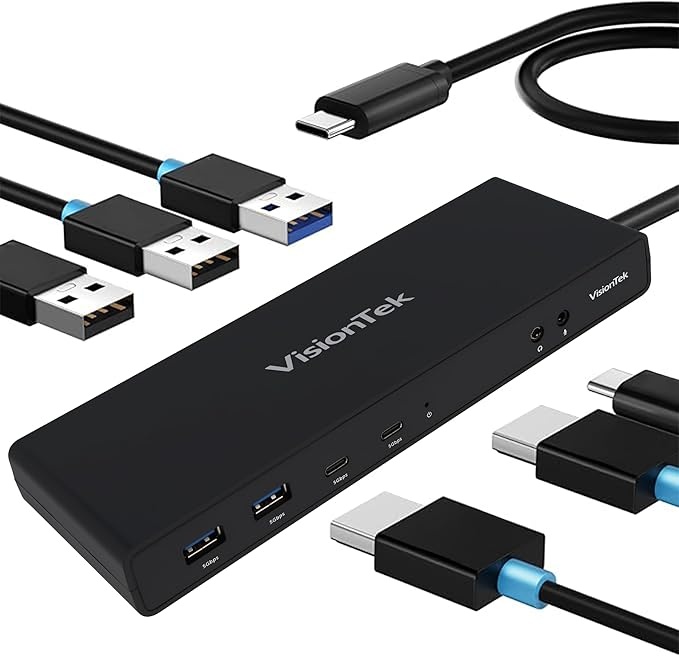
VisionTek VT4500 12in1 Docking Station Dual Monitor 4K – x2 HDMI, x2 DisplayPort, 60W USB-C PD, x4 USB-A 3.0, x2 5Gbps USB-C, 3.5mm Audio Jack, & Ethernet – Compatible with Laptop, PC, and MacBook
About This Dual Monitor 4K Display Support: Expand your visual workspace with 2 DisplayPort and 2 HDMI ports, enabling support for multiple monitors simultaneously in stunning 4K resolution, ideal for productivity and multitasking. Versatile Connection Options: Easily connect to a variety of devices with USB-C and USB-A 3.0 compatibility. Note: DisplayLink Drivers are required for full functionality, ensuring seamless integration. Comprehensive Port Selection: Equipped with 2 HDMI ports, 2 DisplayPorts, 4 USB-A ports, 2 USB Type C ports, Audio, and Ethernet, featuring a robust and versatile setup to enhance your workspace's capabilities. Laptop Charging with USB-C Power Delivery (60W): Streamline your workflow with efficient 60W USB-C Power Delivery, allowing you to power or charge your laptop directly through the docking station. Universal Docking Station Compatibility: Seamlessly compatible with all major brands, including Apple, Dell, Lenovo, ASUS, Microsoft, Acer, HP, Huawei, and for laptops like MacBook Air/Pro, Surface Pro, ThinkPad, ZenBook, Chromebook, MateBook, and beyond. visiontek usb hub c docking station kvm dual monitor laptop powered usbc switch dock thunderbolt pc stations usb-c port multiport adapter monitors macbook charging hdmi computer ethernet power apple devices air iphone 15 charger hp dell multiple mac Overview Brand : VisionTek Color : Black Hardware Interface : DisplayPort, Ethernet, HDMI, USB Compatible Devices : Laptop Total USB Ports : 4 Product Dimensions : 3.54"L x 1.73"W x 5.47"H Number of Ports : 4 Item Weight : 2.7 Pounds Total HDMI Ports : 2 Wattage : 60
Brand: VisionTek
Category: Electronics > Electronics Accessories > Computer Accessories > Laptop Docking Stations